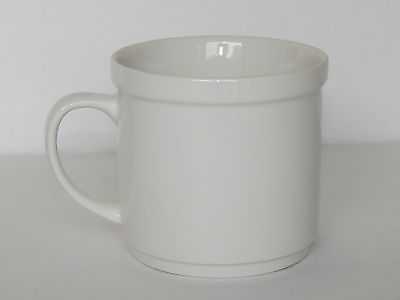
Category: mug